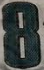
Number: 8